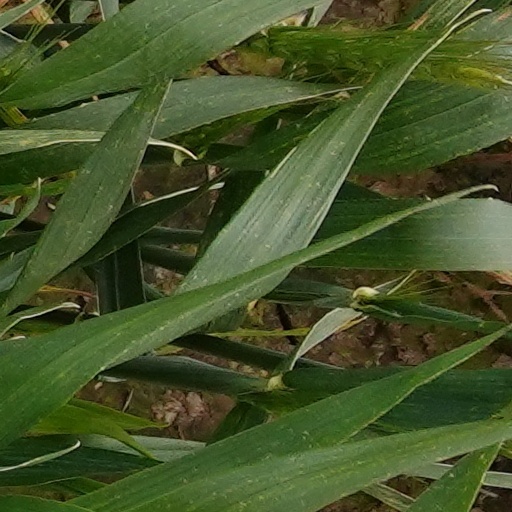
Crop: wheat